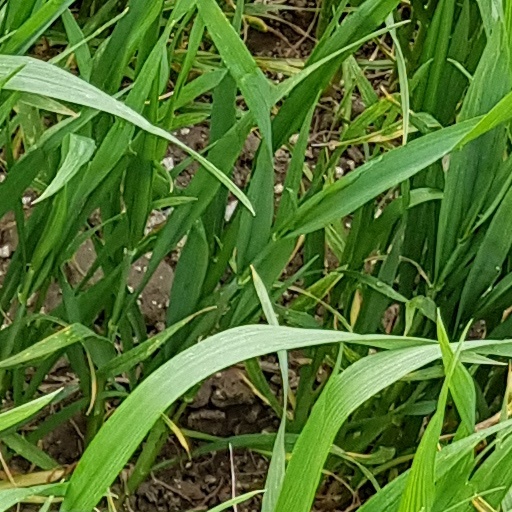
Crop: wheat